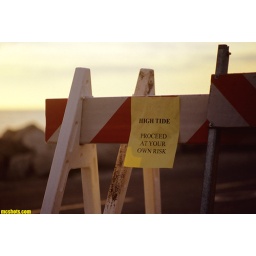
sign and barricades on the bike path in el porto